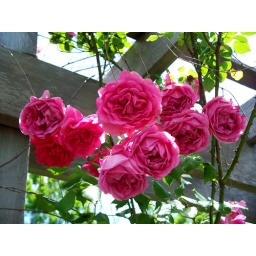
pink climbing rose on a wooden arbor in the Bartholdi Fountain Gardens